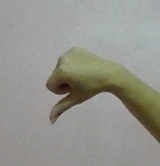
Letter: waw